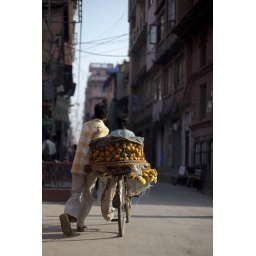
Ive followed this guy up this street two days in a row now... i prefer his yellow shirt today...